Koremasa Station

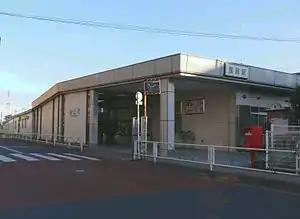
Koremasa Station entrance, 2007

is a passenger railway station located in the city of Fuchū, Tokyo, Japan, operated by the private railway operator Seibu Railway.